Liebster Gott, wenn werd ich sterben, BWV 8

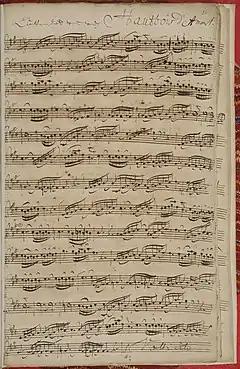
Obbligato solo in the first oboe d'amore part at the beginning of J. S. Bach's cantata. Autograph manuscript, 1724

The chorus and orchestra unite in the final chorale. Wolff notes that "the texturally transparent and rhythmically vibrant setting" of the closing chorale is informed by the treatment of the opening chorus. Emil Platen and Christoph Wolff have observed that when Bach adapted or borrowed chorales from more recent composers such as Vopelius or Vetter, he composed in a more fashionable and melodic style. According to the concluding sentence of , there is a "brief "secco" recitative, after which all participants unite in the concluding chorale—borrowed from Daniel Vetter, albeit with radical alterations." According to , Bach's musical treatment of the closing chorale, closely modelled on Vetter's original from 1713, is "modernistic" and closer to songs from the Schemellis Gesangbuch. Mostly the soprano voice leads with an upbeat, followed by the lower voices; and, for the concluding "Schanden" ("shame"), the harmony is forlorn. Whittaker writes: "the basses have a splendid phrase sinking from upper C to low E. The flute is instructed to double the melody "ottava"." Arnold Schering summarises the last movement as follows: "After the mood thus established has been re-asserted by the soprano in a Recitative, there follows the final "Chorale"—this time arranged on a plan unusual with Bach. The crotchets of each line are separated into upbeat quavers, and in one or two voices are made to precede the others. Hence a certain liveliness is achieved, a happy counterpart to the spirit of joy attained in the bass aria." As comments, a single crotchet bass note and a key change from A major to E major signal the beginning of the final chorale: contrary to Bach's usual method of composition, he did not produce an original harmonisation but adopted Vetter's as "a gesture of appreciation towards a predecessor whom Bach must have respected."